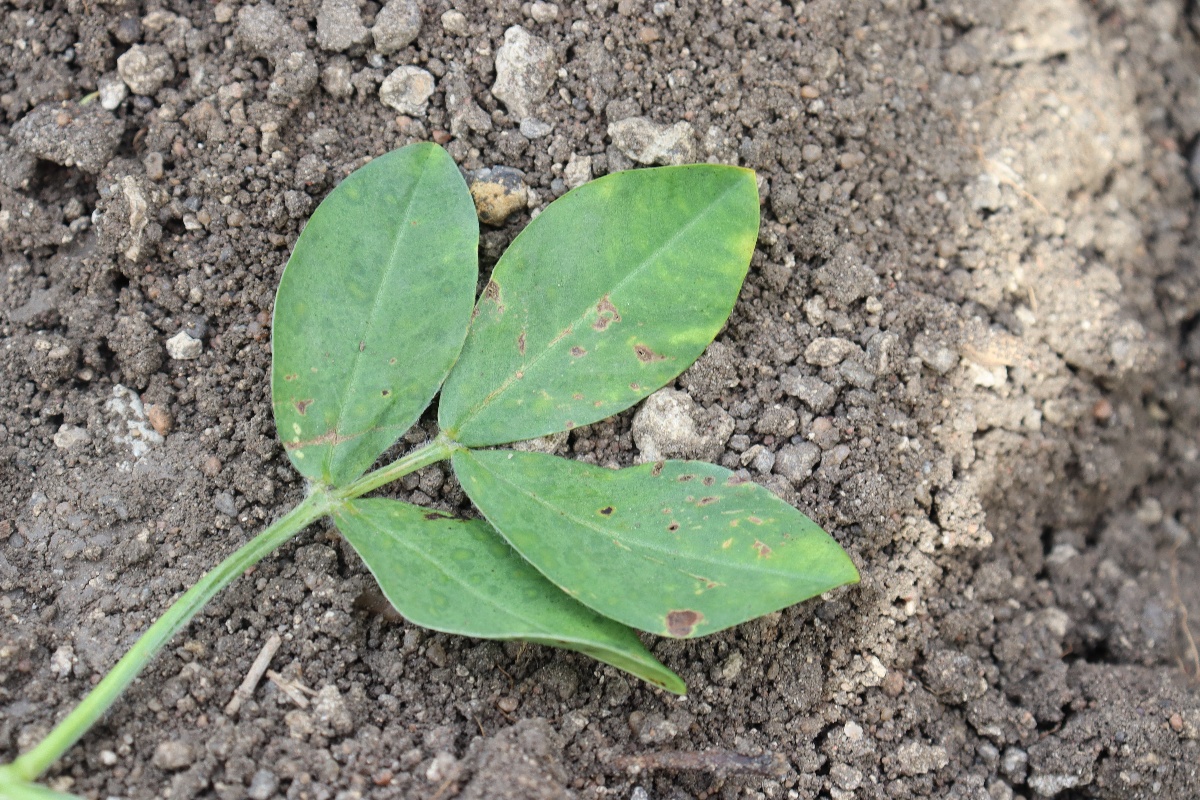
Label: rust